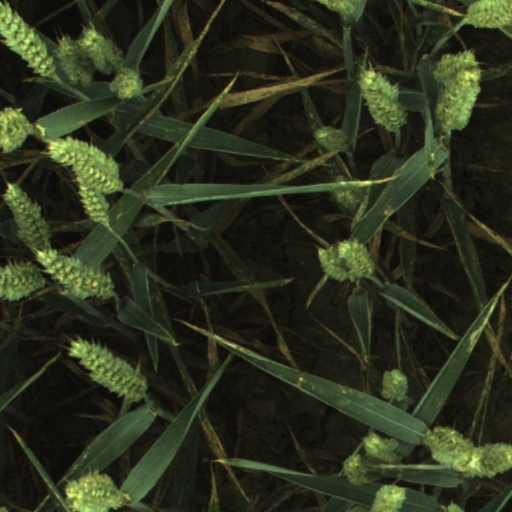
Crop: wheat